Karl August Wrede

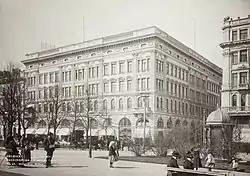
"Wrede's Passage"

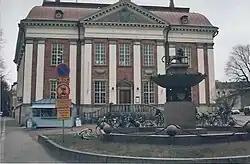
Turku City Library

In 1877, he became a student at the Svenska normallyceum i Helsingfors, followed by studies at the University of Helsinki. From there, he moved to Dresden Polytechnic; graduating with a degree in architecture in 1882. He then worked for the Board of Public Building; from 1883 to 1887 in Viipuri Province then, from 1893 to 1918, in Uusimaa Province. From 1913, he was responsible for buildings managed by the